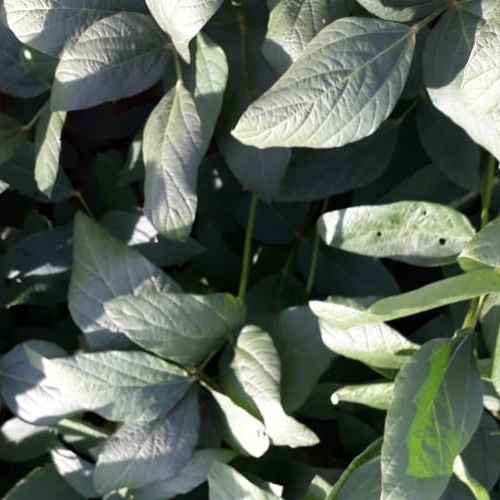
Label: Diabrotica_speciosa